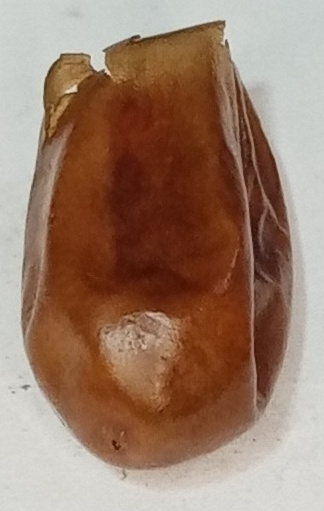
Variety: fasli-toto
Size: medium
Grade: grade-1